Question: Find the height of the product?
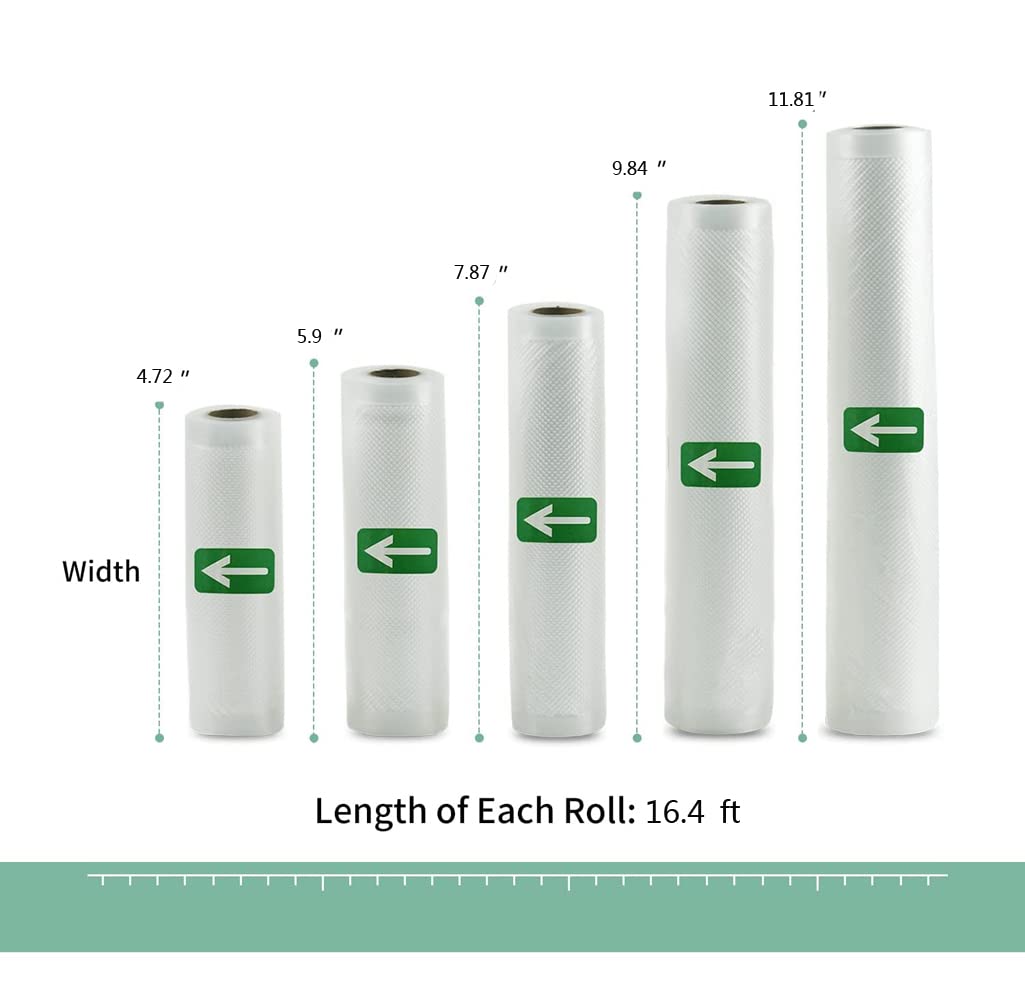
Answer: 4.72 inch